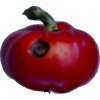
Label: red_pepper